Oktopus (TV series)

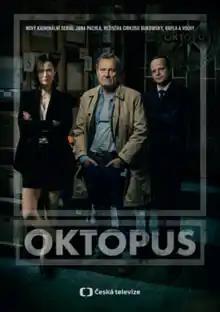

Oktopus is a Czech crime television series. The series is inspired by the Tempus Department that specializes in investigating cold cases. It started broadcast on 28 August 2023, competing with season 5 of Kriminálka Anděl. The series went on to debut with 1,340,000 viewers for the first episode (including retroactive TV views).